Battle honours of the Royal Australian Navy

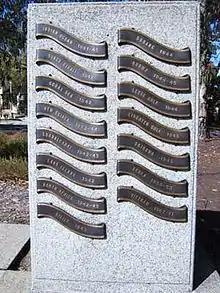
Battle honours displayed on the Royal Australian Navy Memorial in Canberra, Australian Capital Territory

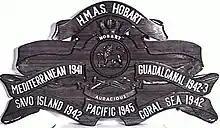
The battle honour board for HMAS "Hobart"

Ships and units of the Royal Australian Navy have received numerous battle honours throughout the navy's history.